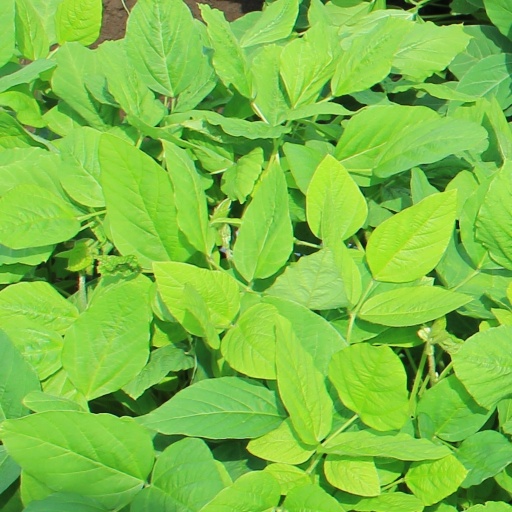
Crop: soybean